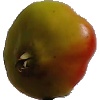
Label: Apple Red Yellow 2